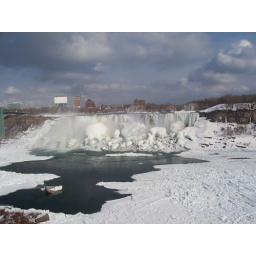
The water keeps rushing on even as the river freezes over the top.